Names of Germany

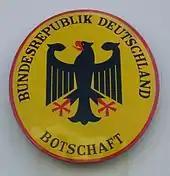
Official German-language plaque of a German embassy

The name "Deutschland" and the other similar-sounding names above are derived from the Old High German "diutisc", or similar variants from Proto-Germanic "*Þeudiskaz" (Old English "þeod"), which originally meant "of the people". This in turn comes from a Germanic word meaning "folk" (leading to Old High German "diot", Middle High German "diet"), and was used to differentiate between the speakers of Germanic languages and those who spoke Celtic or Romance languages. These words come from *"teuta", the Proto-Indo-European word for "people" (Lithuanian and Latvian "tauta", Old Irish "tuath").